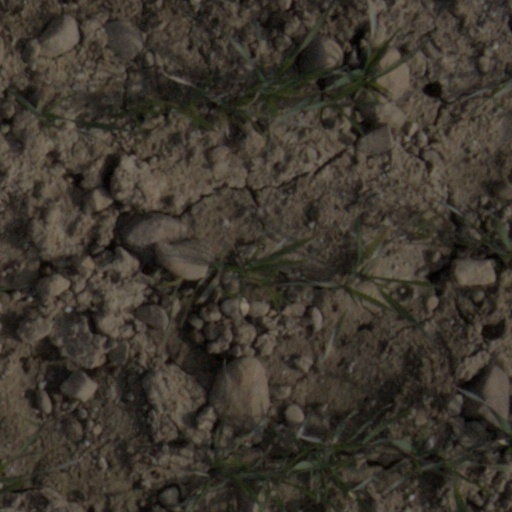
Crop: wheat